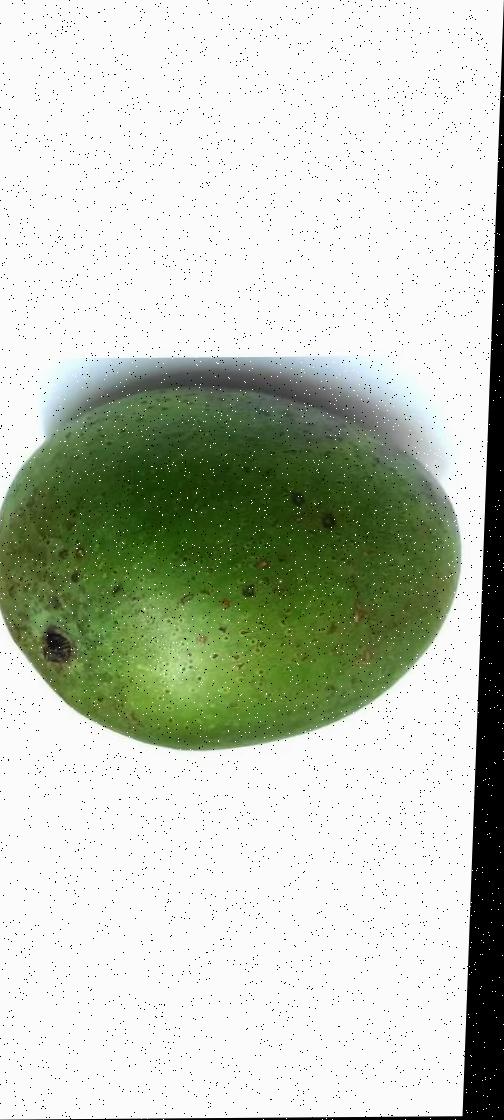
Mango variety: Ashshina Zhinuk